Time of Vacation

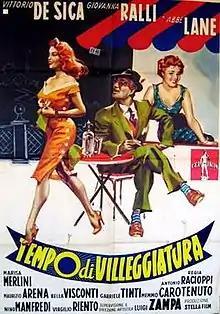

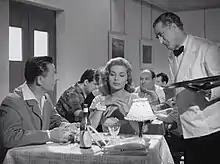
Wando Tres, Abbe Lane and Memmo Carotenuto in film

Time of Vacation is a 1956 Italian comedy film directed by Antonio Racioppi, at his directorial debut.